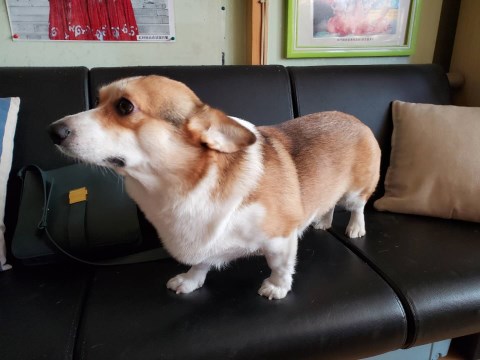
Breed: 2909-n000116-Cardigan